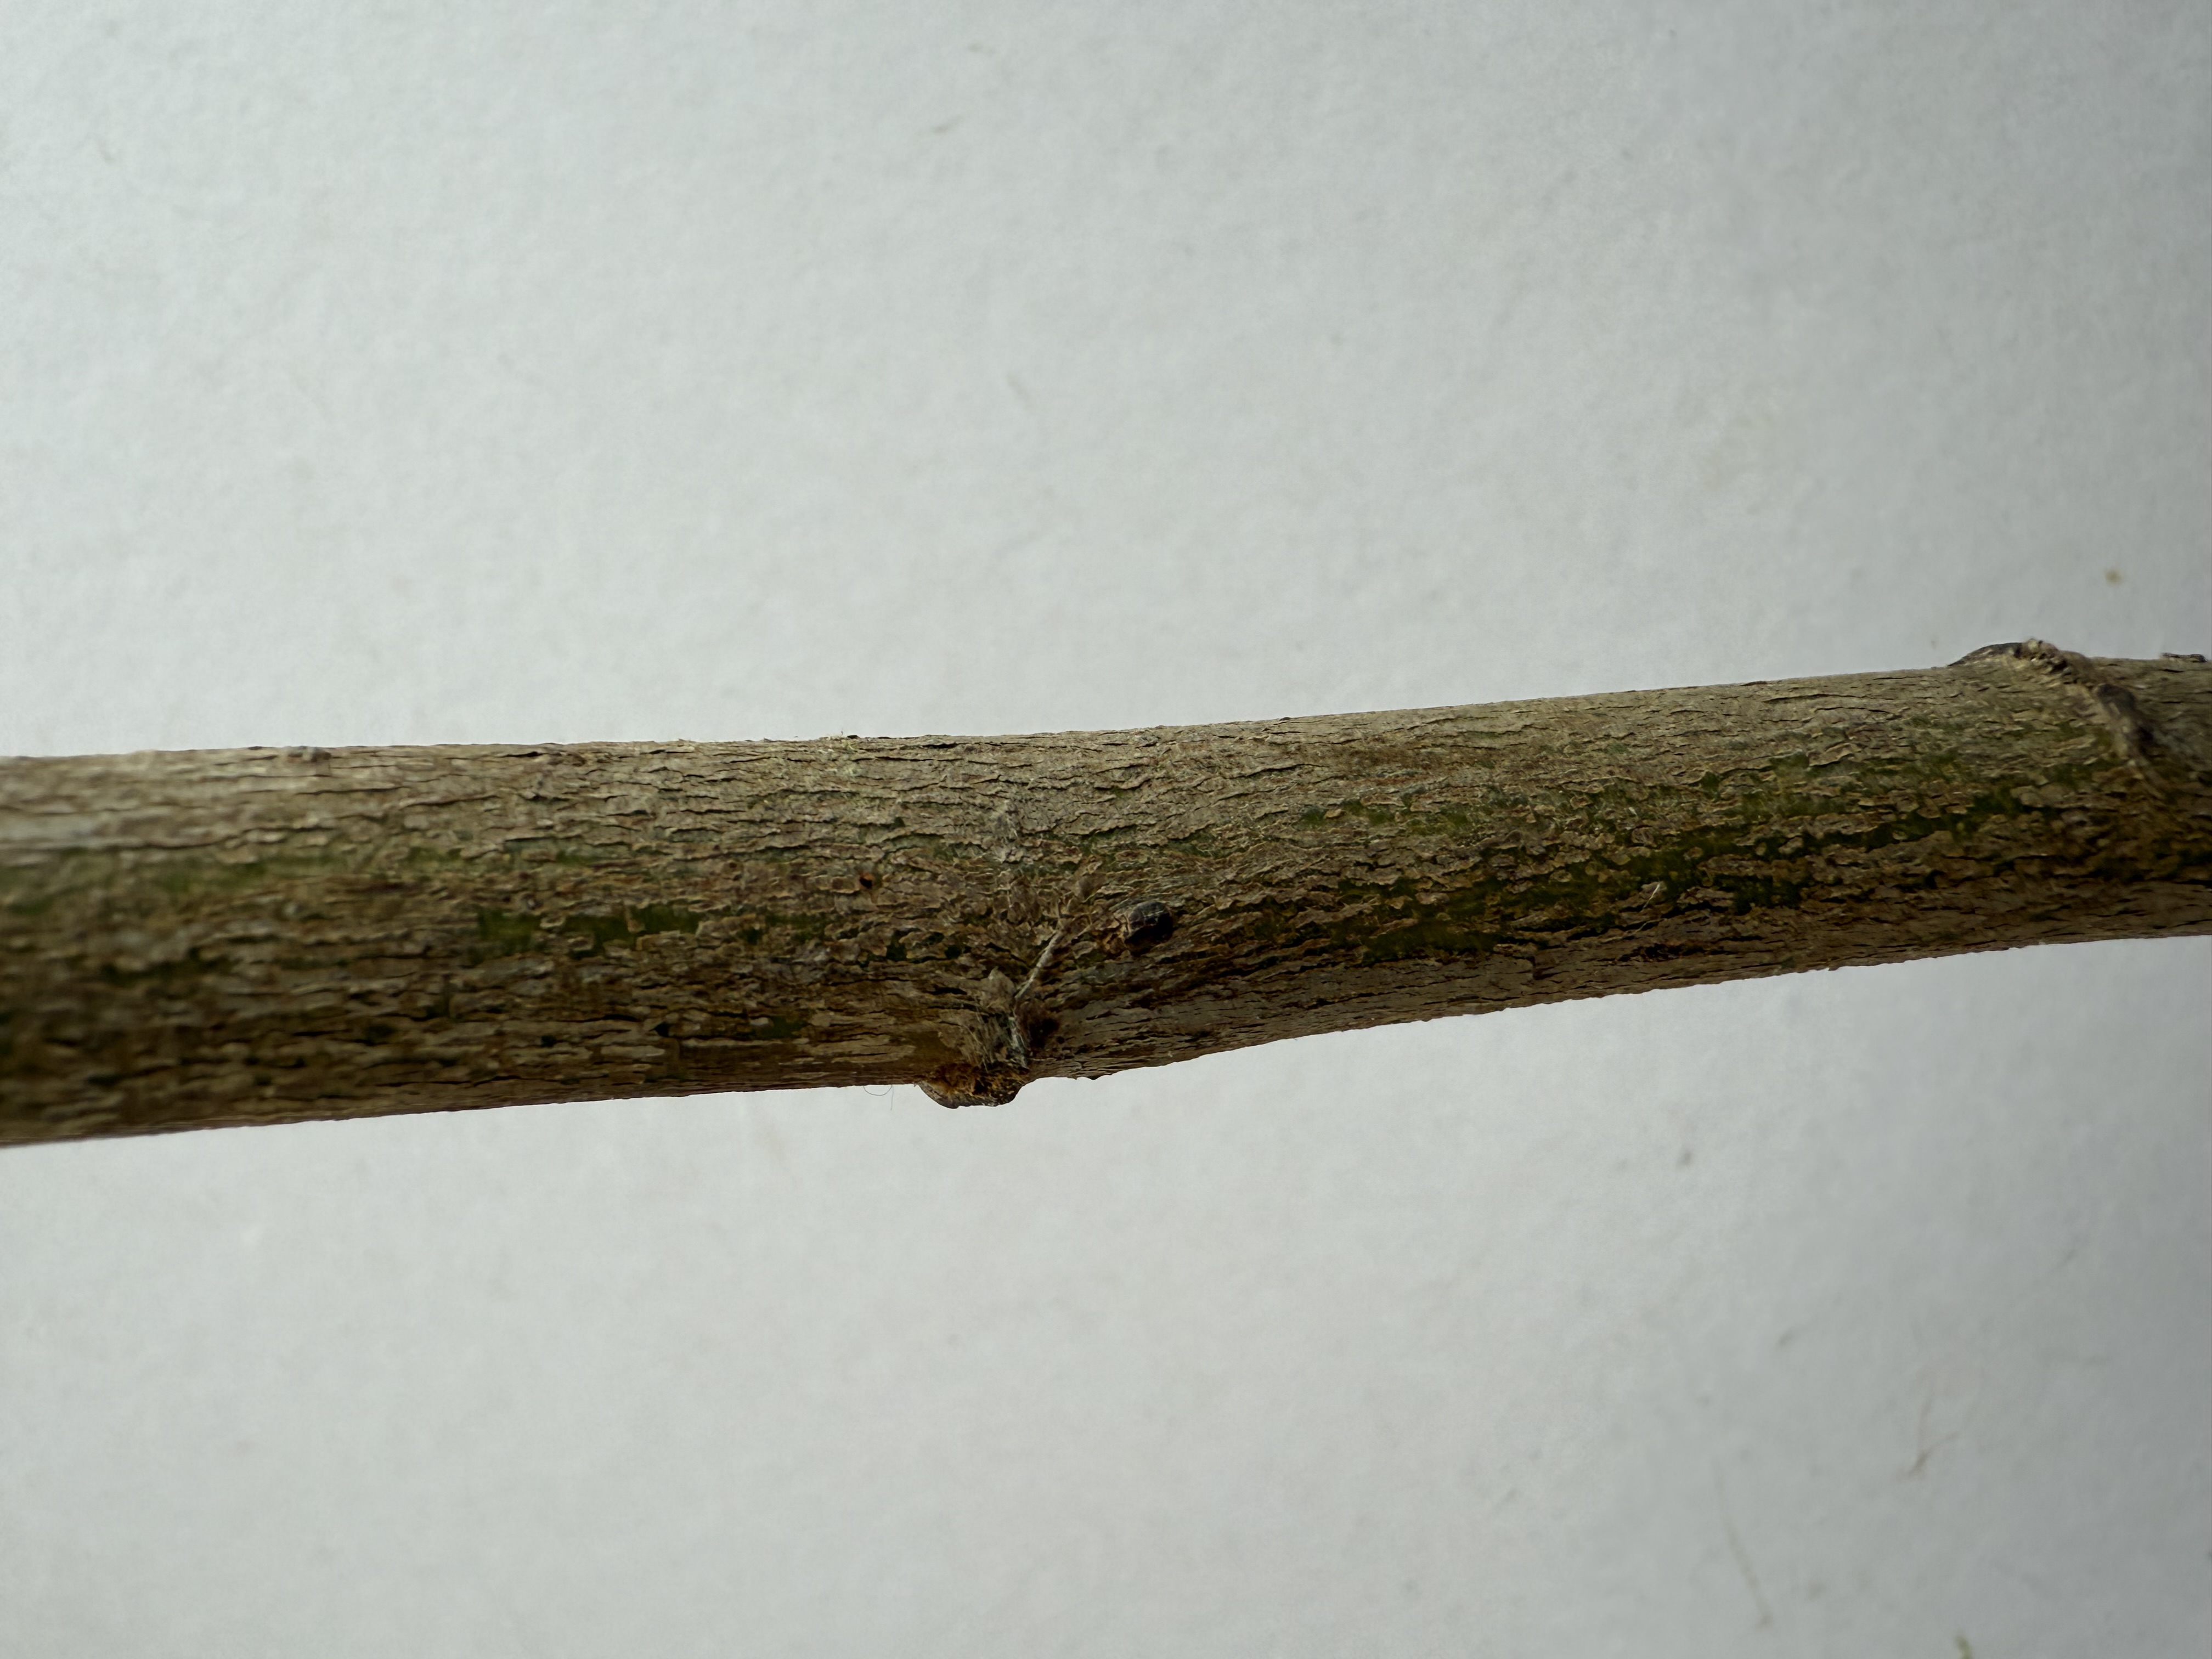
Variety: Loquat